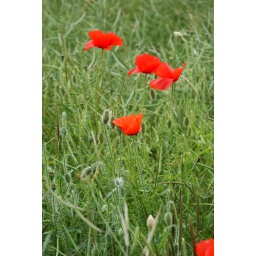
Spotted these lovely wild poppies in a rape seed field whilst walking on the Monarch's Way.